Monmouthshire

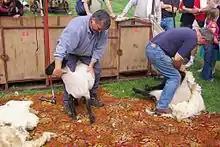
Sheep shearing at the Monmouthshire Show: agriculture remains an important employer in the county

The Royal Monmouthshire Royal Engineers was founded in 1539, making it the second-oldest regiment in the British Army. Originally a county militia, it was amalgamated into the Royal Engineers in 1877. It is based at Monmouth Castle. Fitzroy Somerset, a younger son of the 5th Duke of Beaufort, enjoyed a long military career, serving on the staff of the Duke of Wellington at the Battle of Waterloo, and as commander-in-chief of the British forces during the Crimean War. Created Baron Raglan in 1852, he died in 1855. His son was gifted Cefntilla Court, near Llandenny in his memory. William Wilson Allen, who fought with the South Wales Borderers at the Battle of Rorke's Drift in 1879, is buried in Monmouth Cemetery, the only grave in the county of a holder of the Victoria Cross. The Monmouthshire Regiment was established in 1907. Men from the regiment fought in both the First and Second World Wars, until its disbandment in 1967. HMS "Monmouth" was sunk at the Battle of Coronel in November 1914, with the loss of all 734 crew.